Slow-scan television

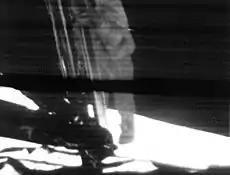
NASA slow-scan image from the Moon

The first space television system was called Seliger-Tral-D and was used aboard Vostok. Vostok was based on an earlier videophone project which used two cameras, with persistent LI-23 iconoscope tubes. Its output was 10 frames per second at 100 lines per frame video signal.